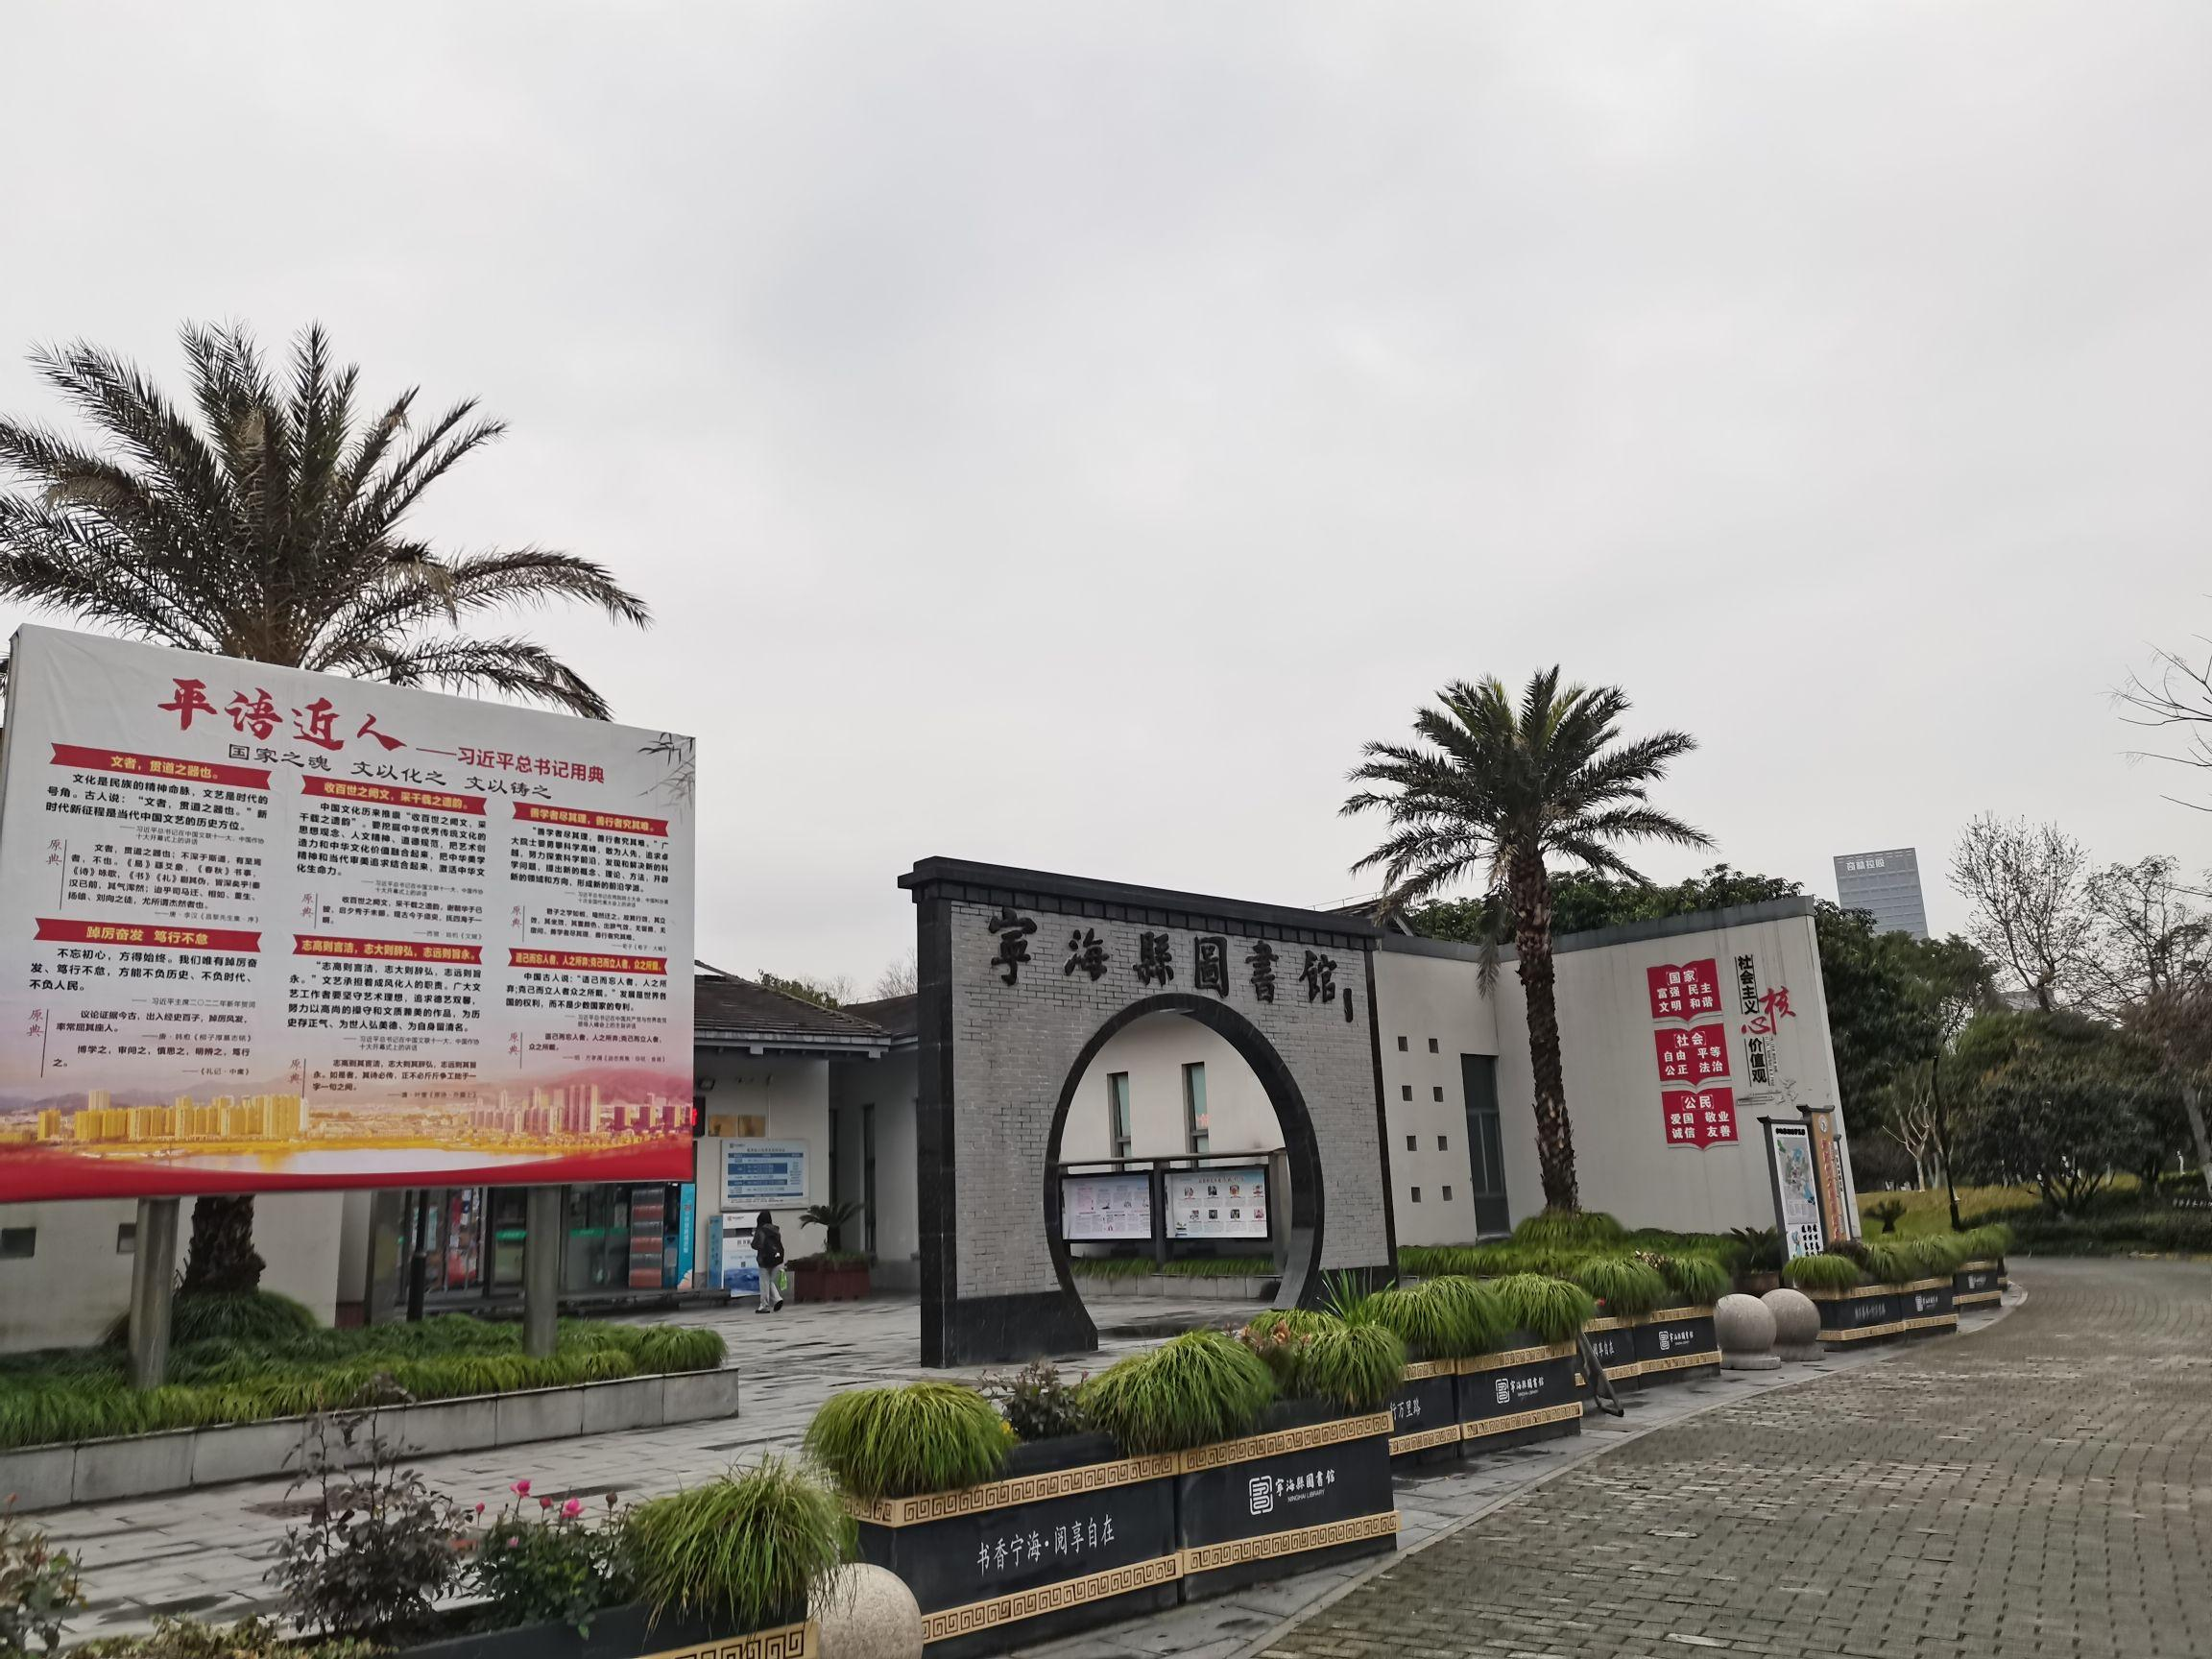
地标名称：宁海县图书馆
所在城市：宁波市·宁海县